The Mute Gods

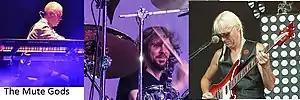
Roger King, Marco Minnemann, and Nick Beggs.

The Mute Gods are an English progressive rock supergroup uniting Nick Beggs, Marco Minnemann and Roger King. Beggs approached King—with whom he had worked as part of Steve Hackett's band—about a collaboration in 2014, and Minnemann was chosen as the drummer after Beggs had toured with him as part of Steven Wilson's band.